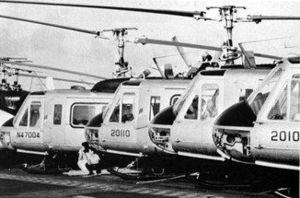
Air America, anciennement Civil Air Transport ou CAT, était une compagnie aérienne américaine de transport de passagers et de fret secrètement détenue et exploitée par le gouvernement des États-Unis de 1950 à 1976. Elle était utilisée comme société écran pour les opérations de la CIA en Indochine. La CIA n'avait pas assez de travail pour garder l'actif à flot et le Conseil de sécurité nationale a confié la compagnie aérienne à diverses entités gouvernementales comprenant l'US Air Force, l'US Army, l'USAID et même la France pendant un bref moment. Air America fut secrètement utilisée pour mener des opérations militaires, dans des zones où les forces armées américaines ne pouvaient pas se rendre en raison des restrictions imposées par les traités contenues dans les Accords de Genève de 1954 et 1962, sous couvert d'être un transporteur aérien civil.